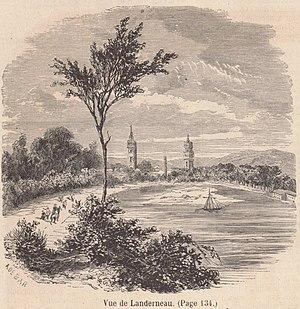
Vue de Landerneau en 1858 (dessin publié à l'occasion de la visite de leurs Majestés impériales en août 1858)
Landerneau [lɑ̃dɛʁno] est une commune du département du Finistère, dans la région Bretagne, en France. Ses habitants, les Landernéens et les Landernéennes, étaient au nombre de 15 781 au recensement de 2017, ce qui faisait de Landerneau la quatrième ville du département.